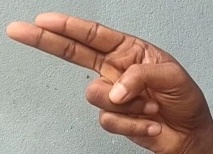
ASL sign: H